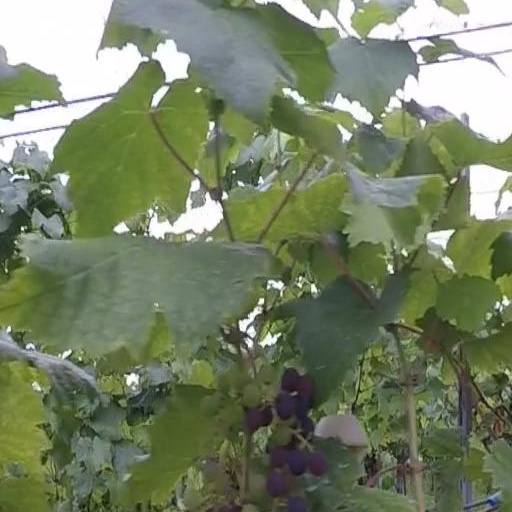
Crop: grape